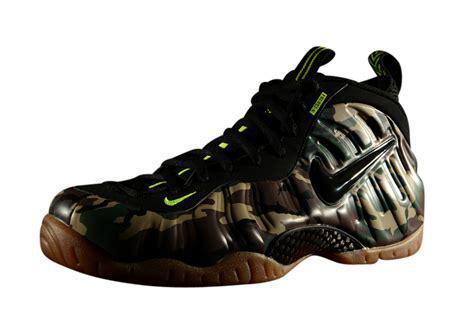
Brand: Nike
Model: Air Foamposite Pro